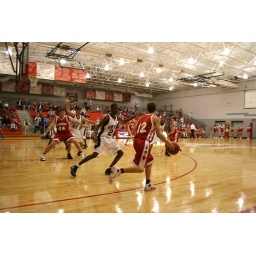
Varsity boys vs Guyer   #12. ( Working the ball around )